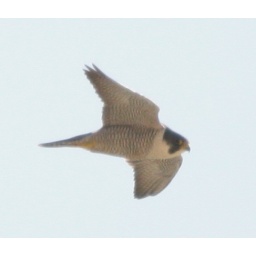
this female was hunting with/male in field along side garden today after pigeons